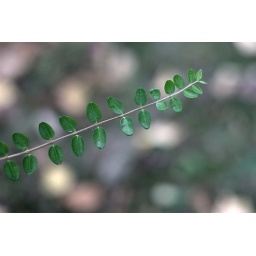
Leaves and a branch against the forest floor